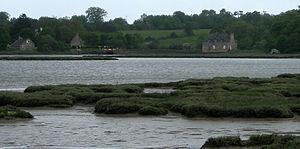
Le moulin de Kervilio vu de la rive droite de la rivière du Bono
Le moulin de Kervilio est un moulin à marée situé au Bono, en France.